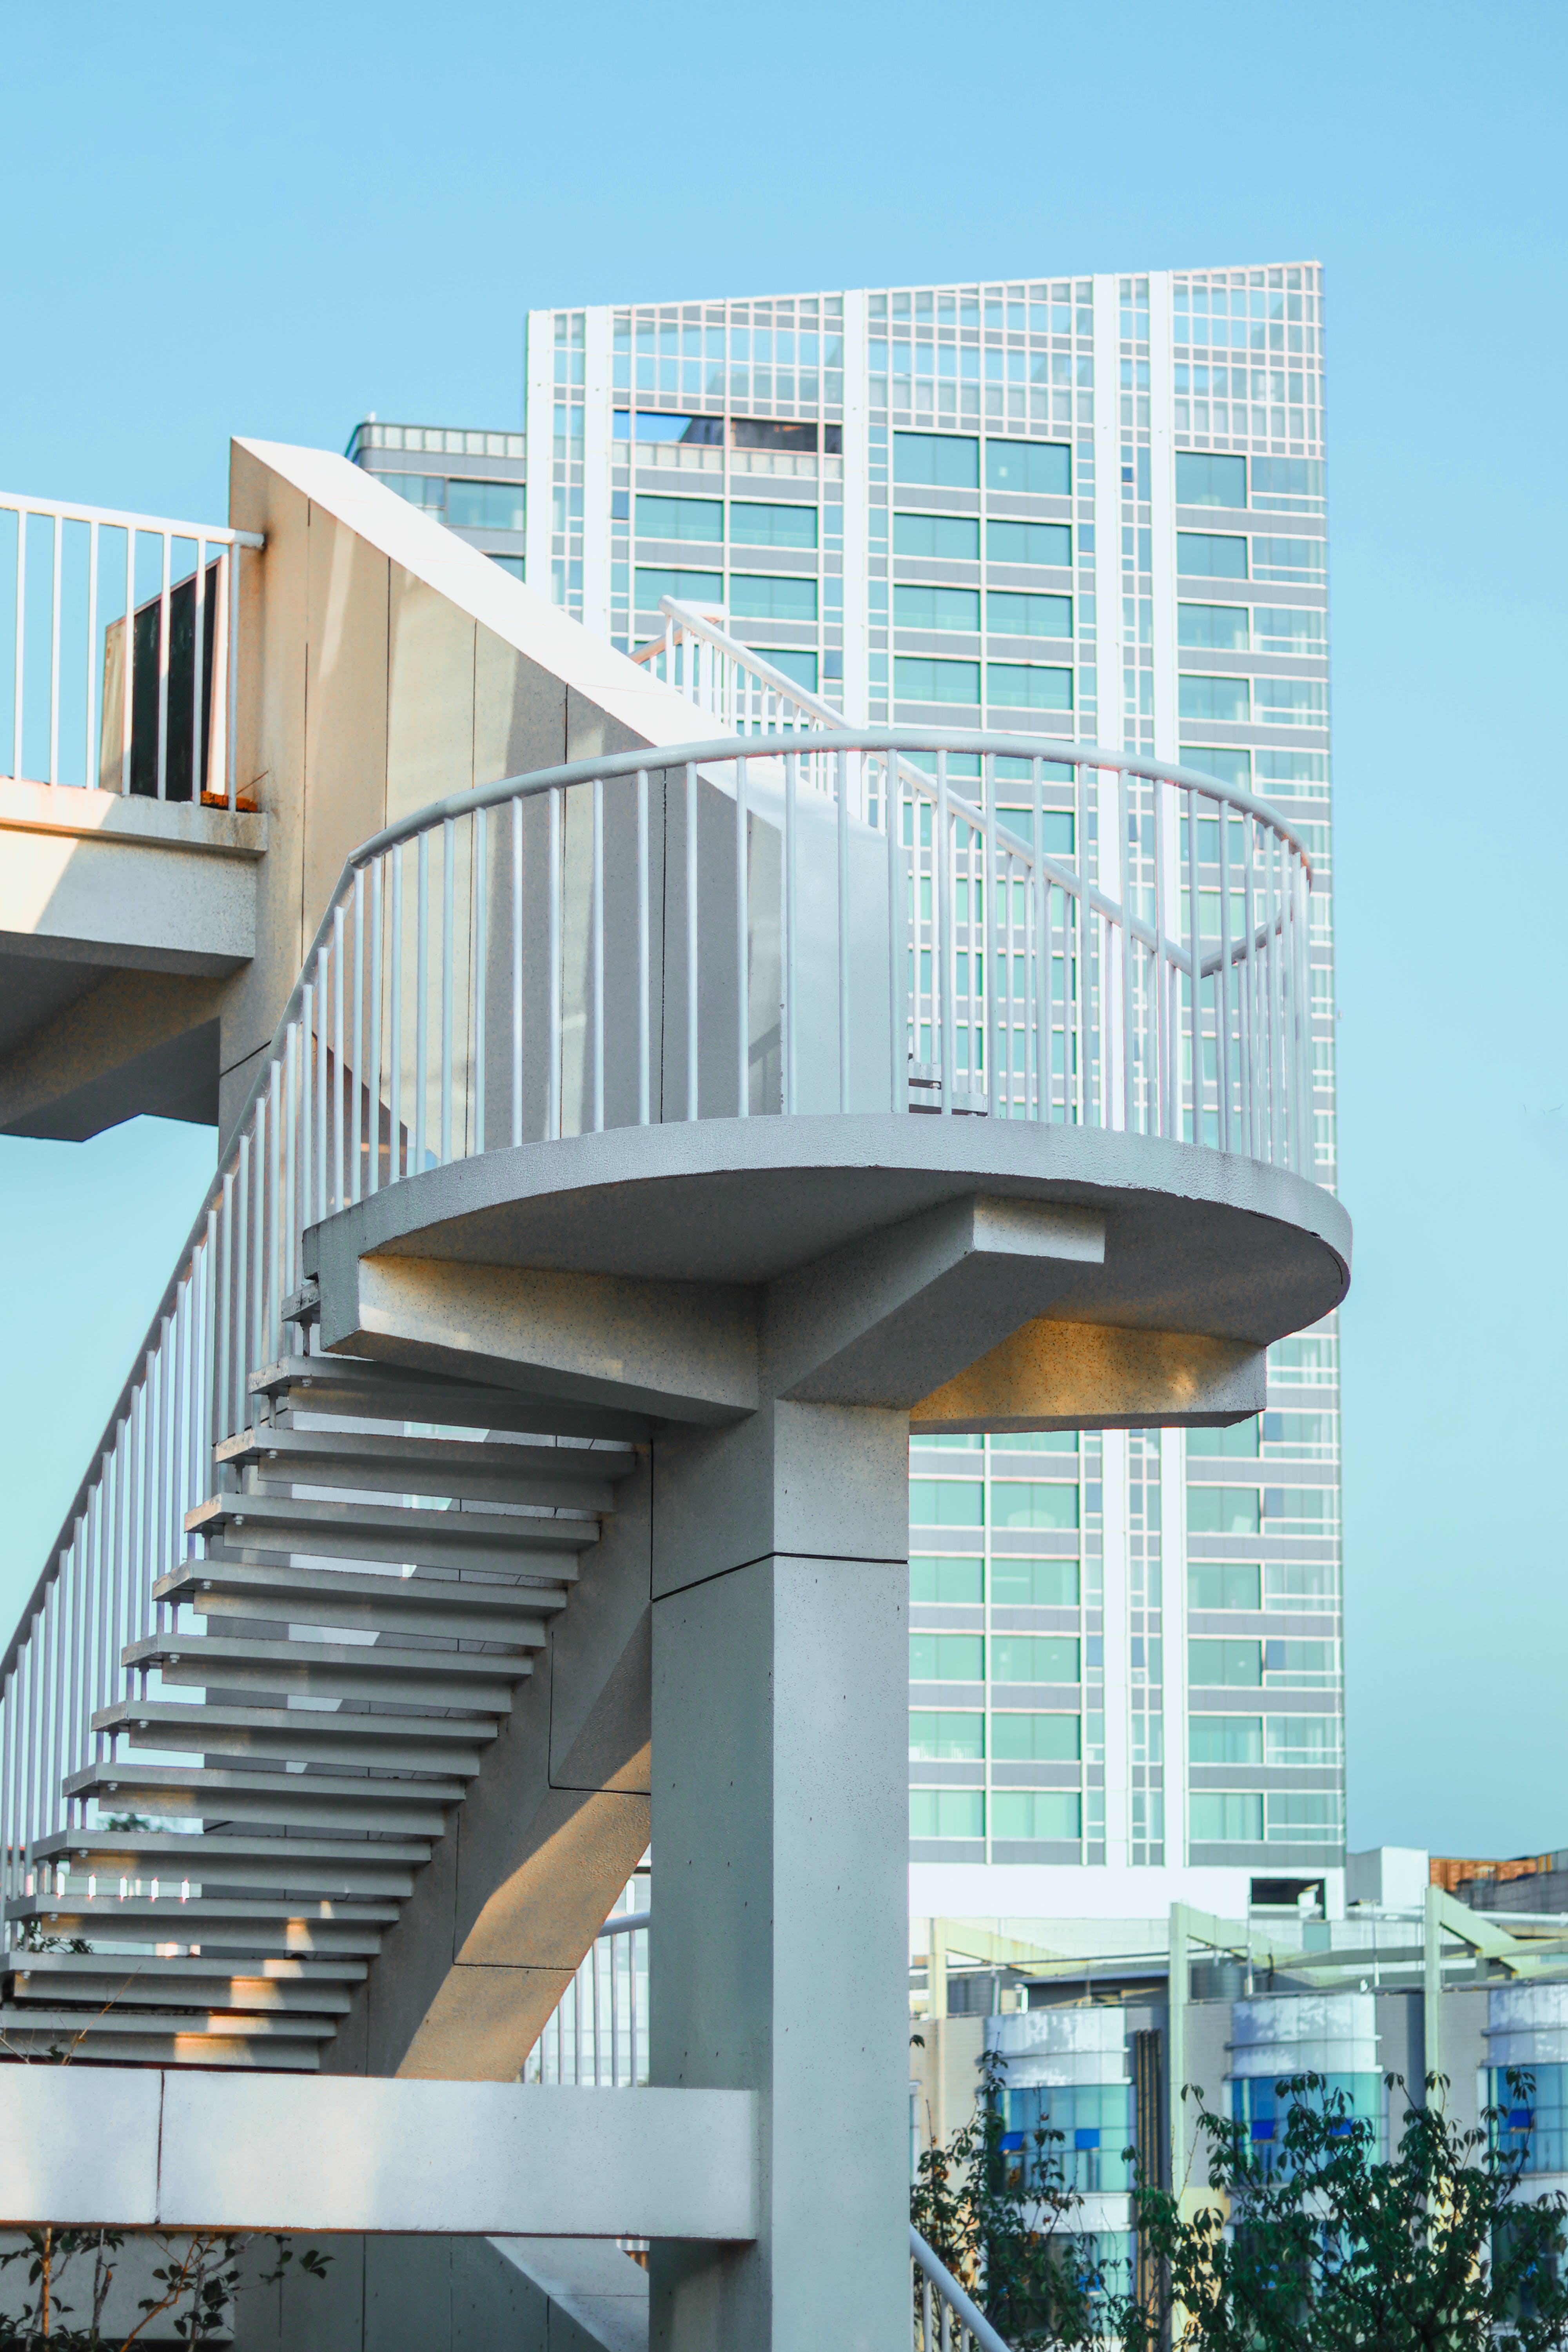
city, sky, building, blue, tower block, urban design, condominium, commercial building, Material property, skyscraper, facade, composite material, real estate, metropolis, engineering, mixed use, apartment, headquarters, building material, metal, tower, steel, corporate headquarters, concrete, handrail, daylighting, downtown, stairs